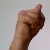
The image shows a hand gesture representing the letter 'N' in Indian Sign Language.